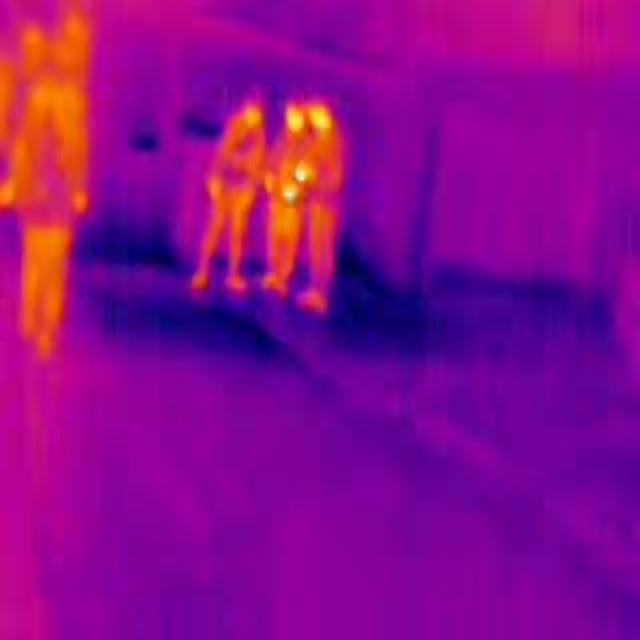
Detected objects:
label: person
label: person
label: person
label: person